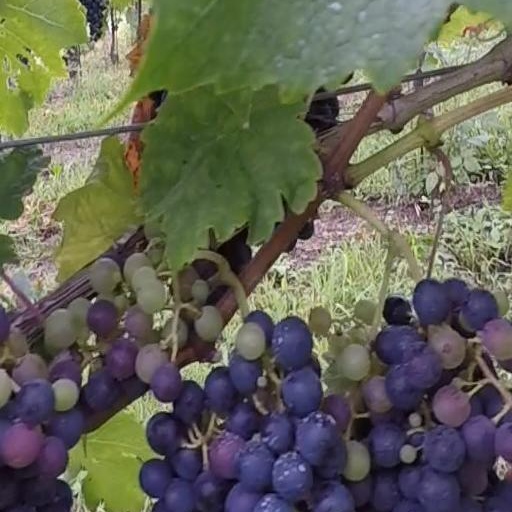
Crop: grape